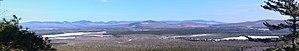
Vue sur les montagnes à l'est du mont Scotch Cap.
Le mont Scotch Cap est une montagne en Estrie, au Québec, qui fait partie des Appalaches ; son altitude est de 560 mètres. Il tire son nom de sa forme qui rappelle une casquette écossaise.